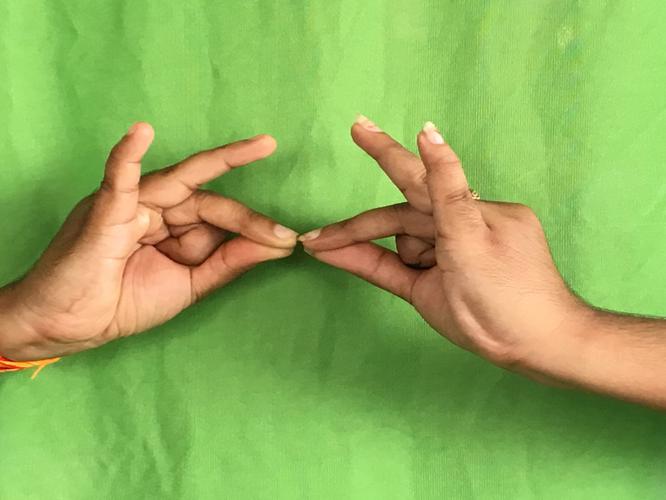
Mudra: Sakata
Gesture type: double_hand